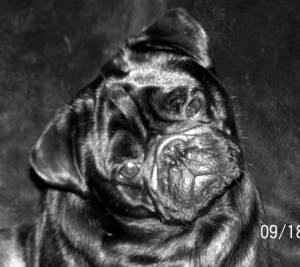
pug